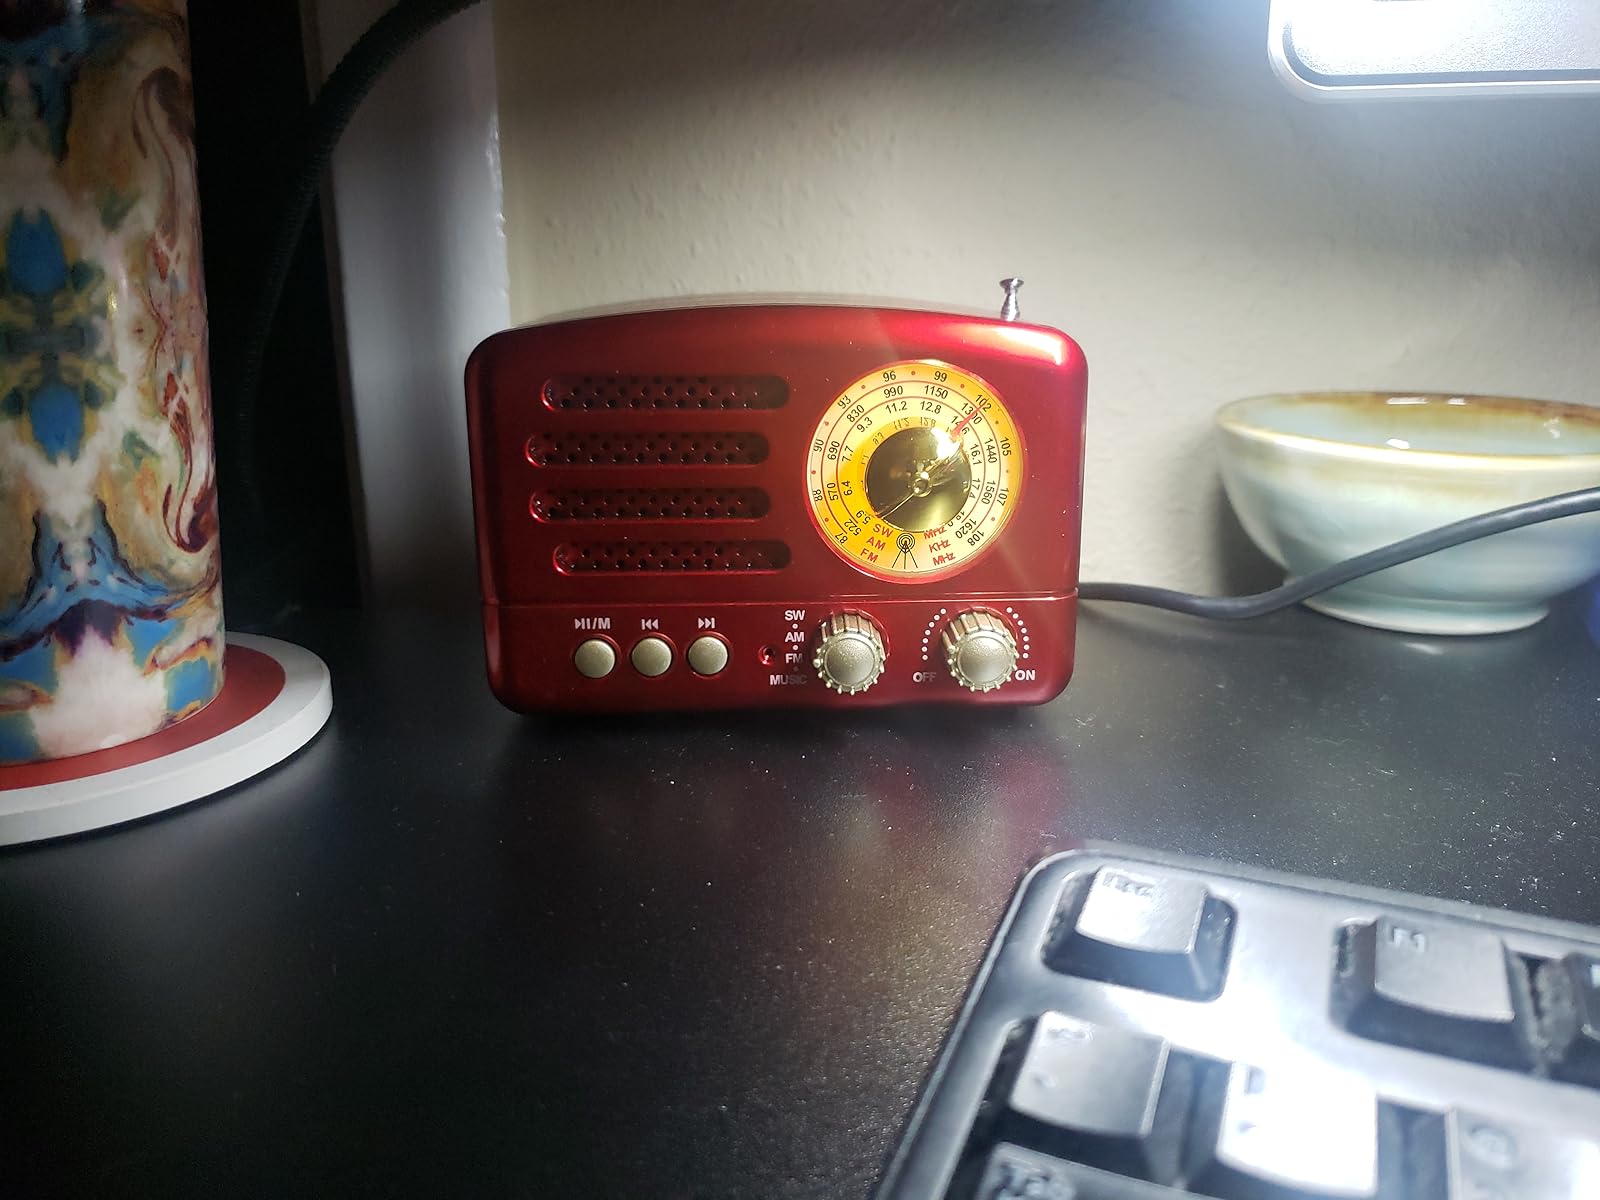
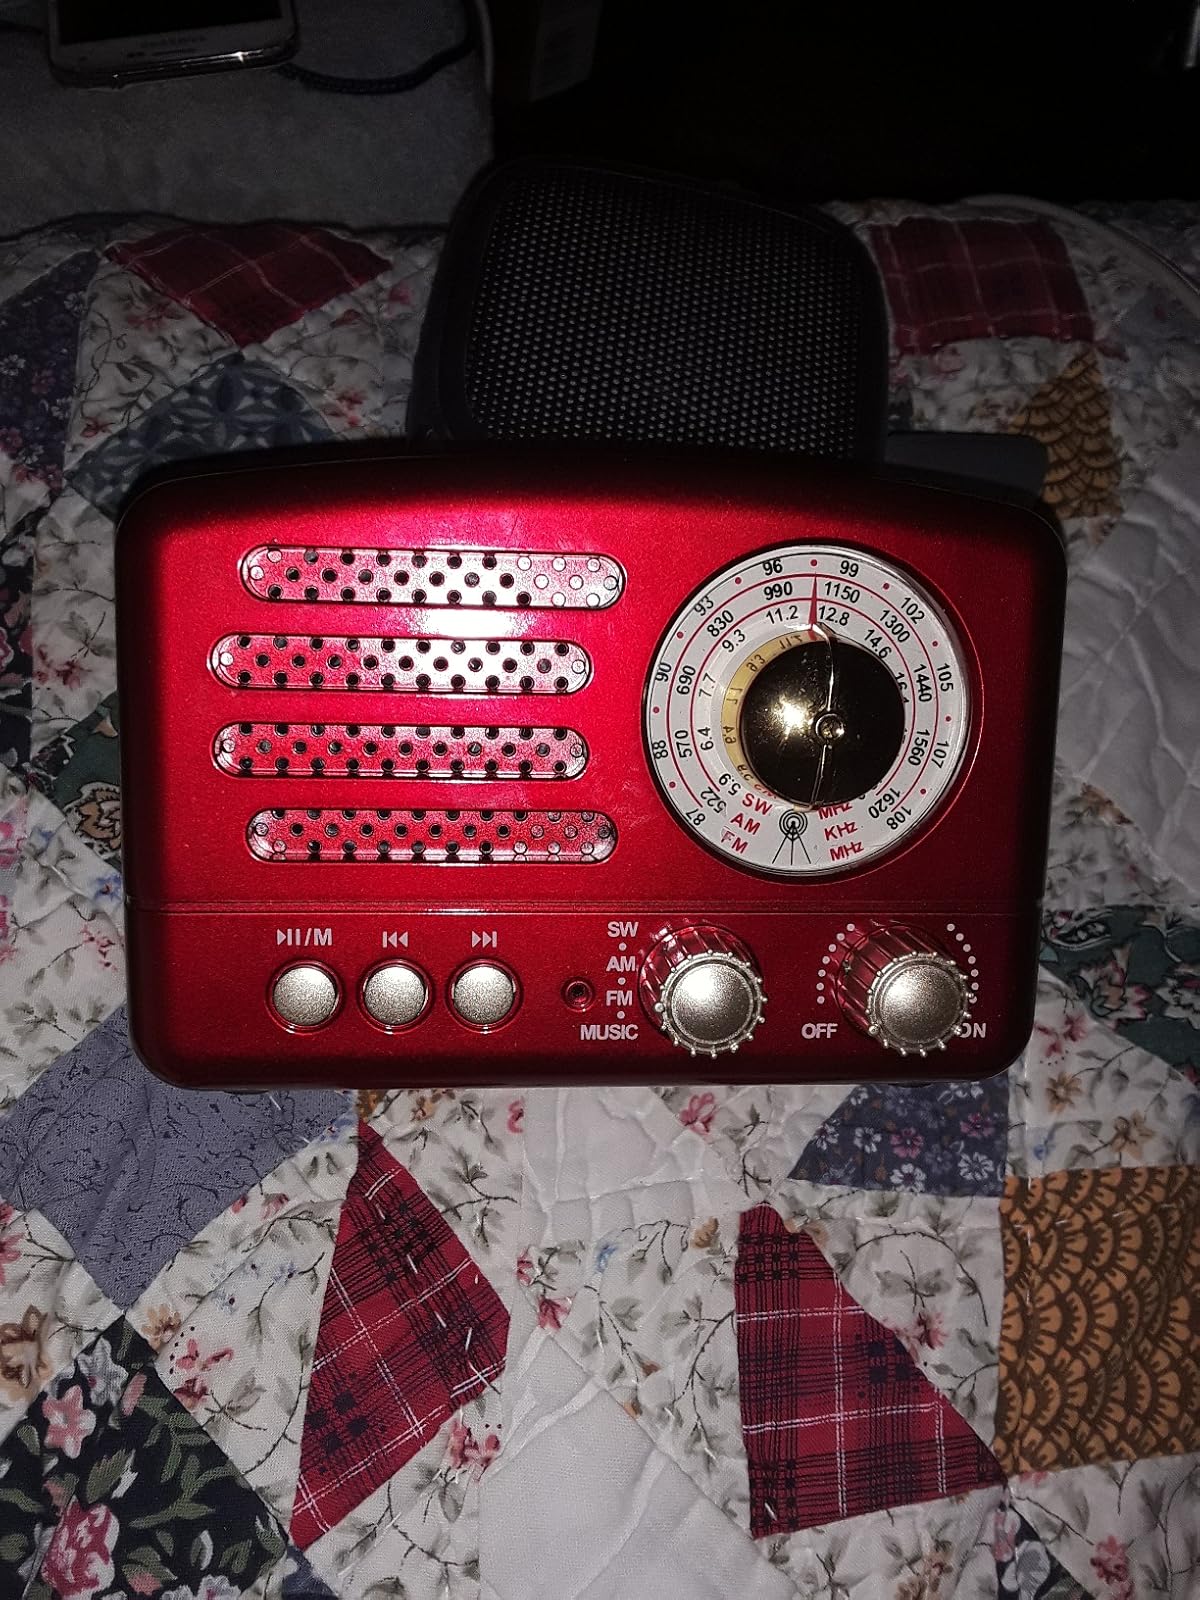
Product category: radio
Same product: yes